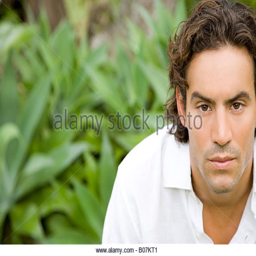
portrait of a serious looking man in a tropical garden